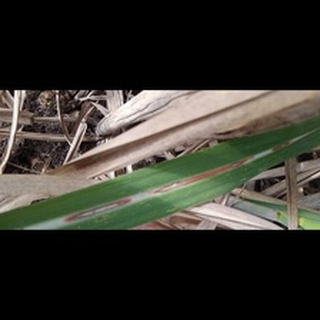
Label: sugarcane_red_rot